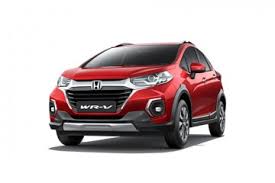
Vehicle type: Cars